Benjamin Gordon Baldwin House

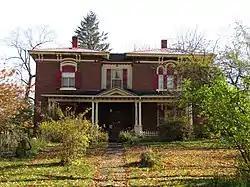

The Benjamin Gordon Baldwin House (also known as Baldwin Heights) is a historic house located at 26 Baldwin Avenue in Norwood, St. Lawrence County, New York.